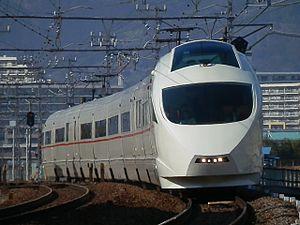
Odakyu 50000 série «VSE» (Vault Super Express) 日本語: 小田急電鉄 50000形 Vault Super Express (VSE) はこね29号 한국어: 오다큐 전철 50000형 전동차 Português: Série Odakyu 50000 ""VSE"" (Vault Super Express) 中文: 小田急50000型電聯車"
La Odakyū Electric Railway Co., Ltd., communément appelée Odakyū, est une compagnie ferroviaire privée qui exploite des lignes ferroviaires dans l'ouest de Tokyo au Japon.